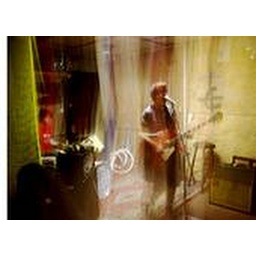
scout duo in a tree house